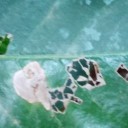
Label: Miner